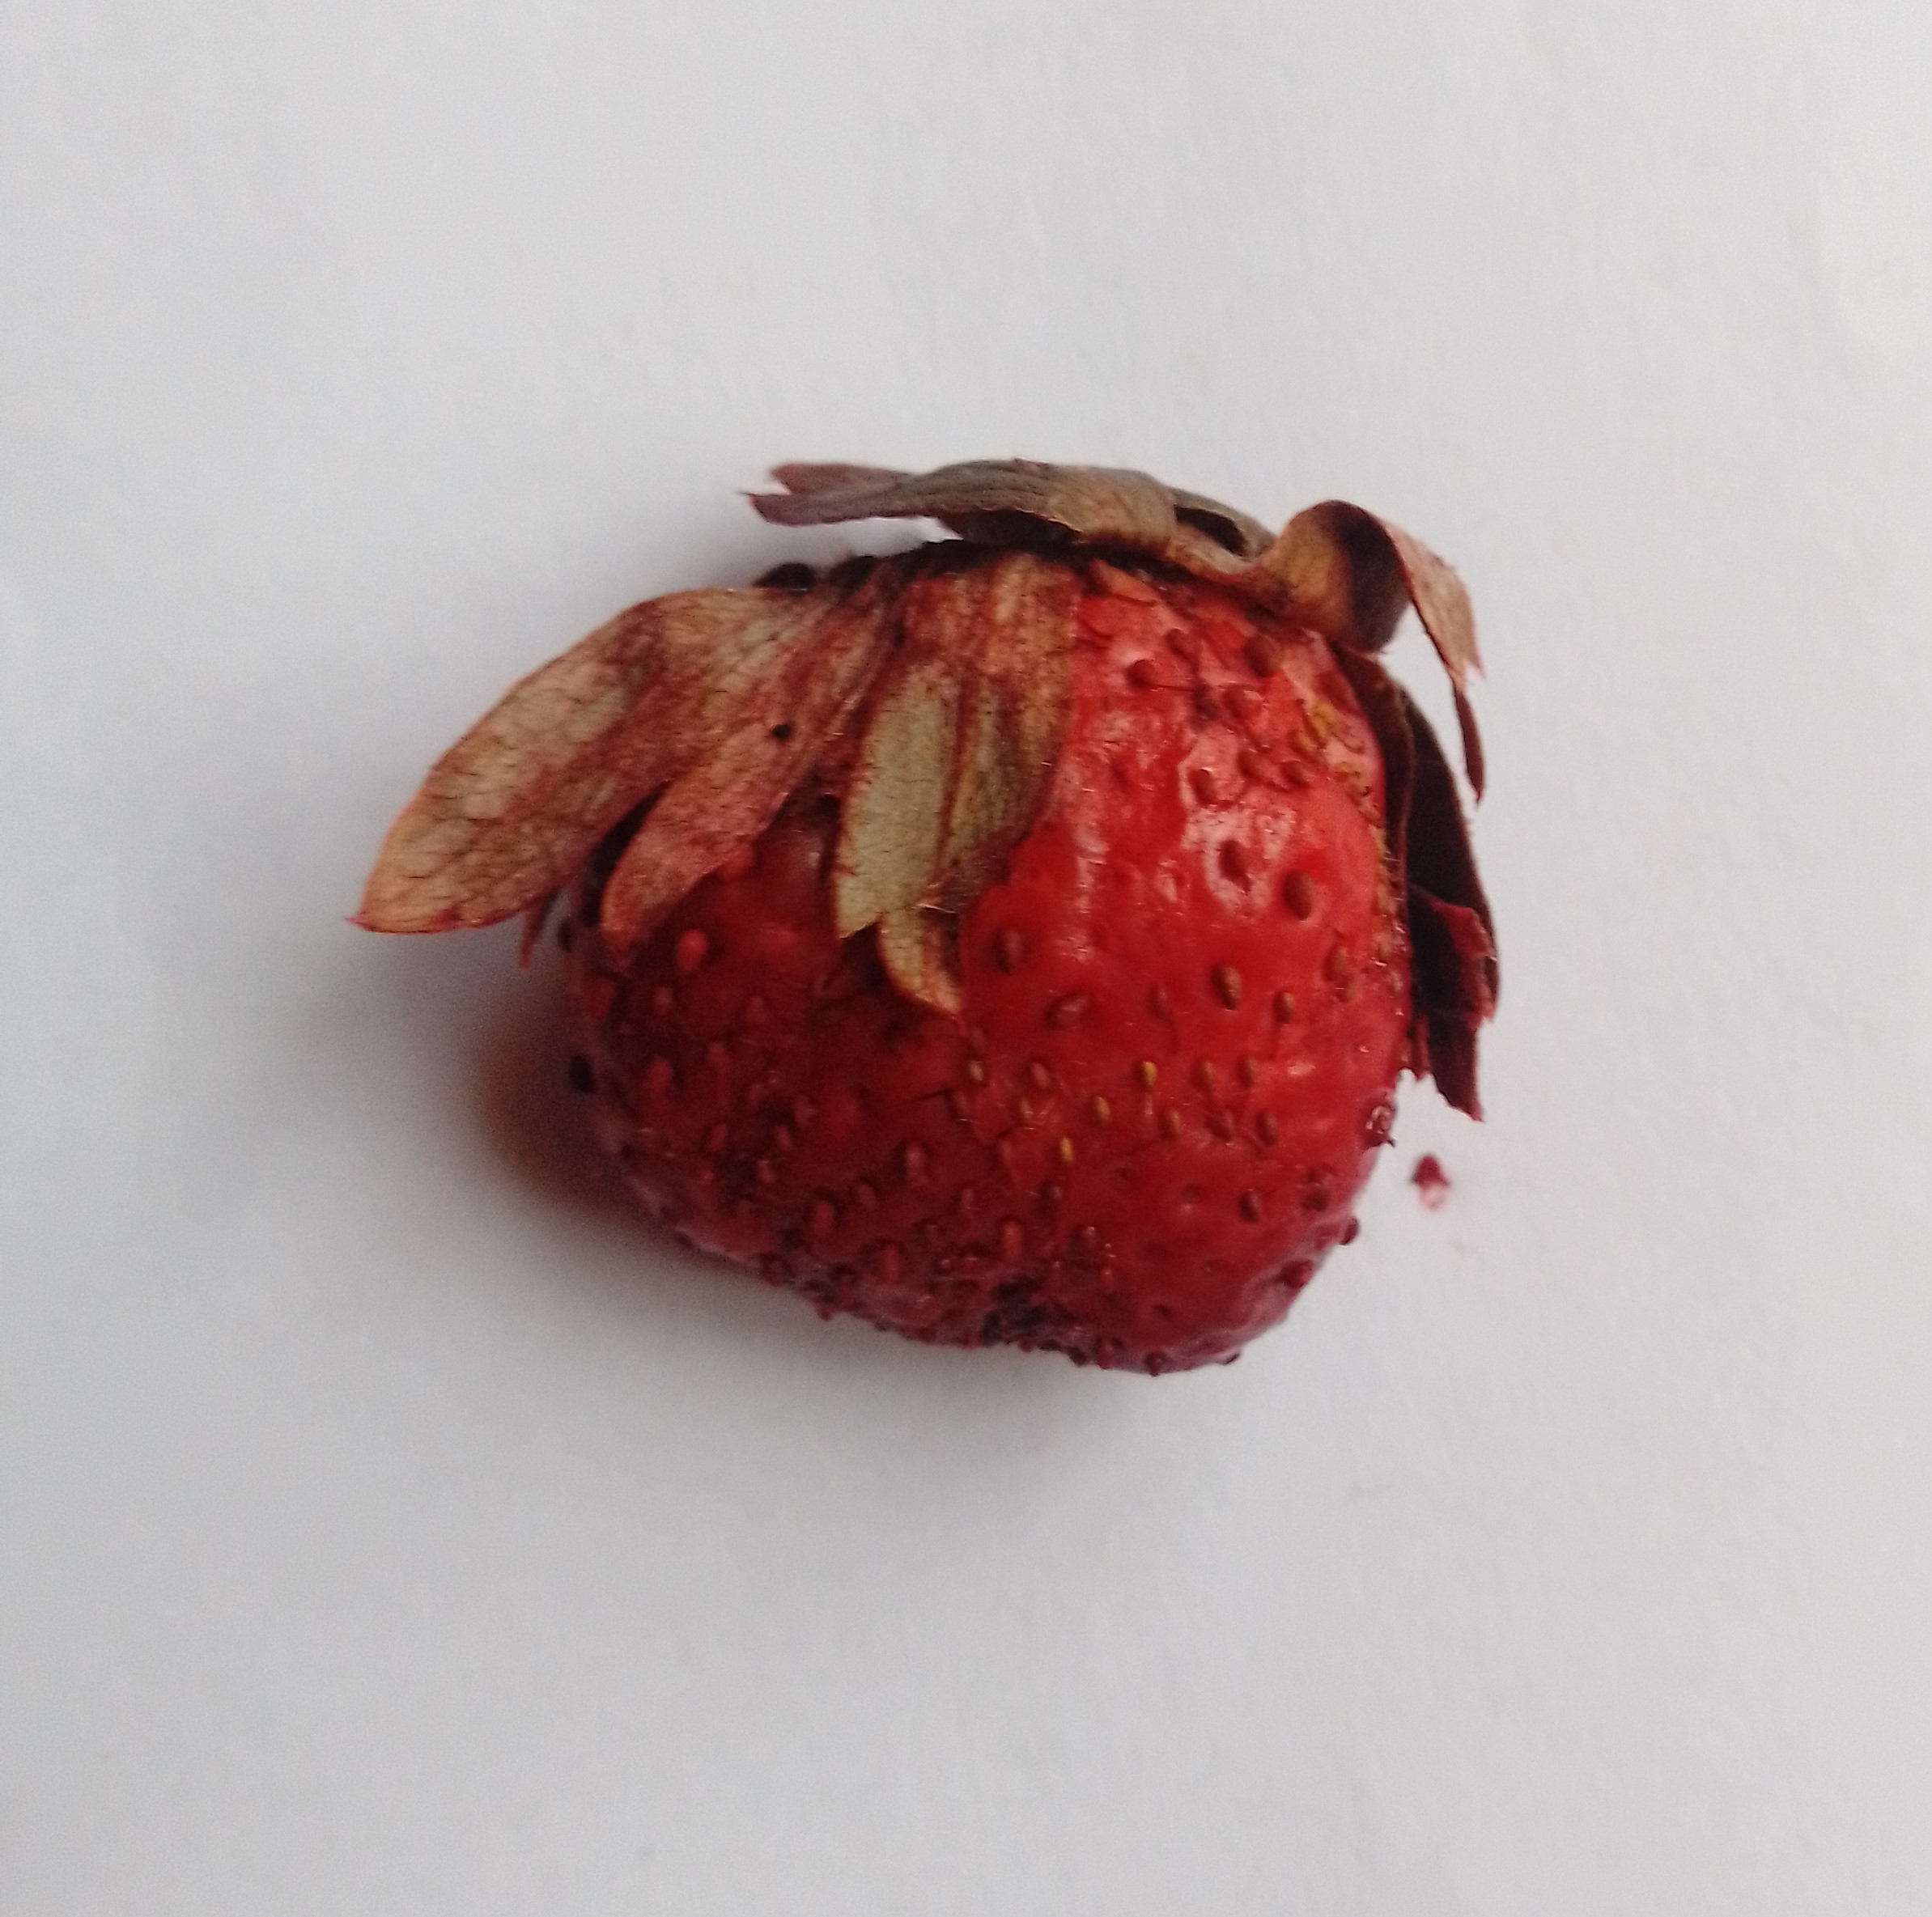
Fruit: strawberry
Condition: rotten